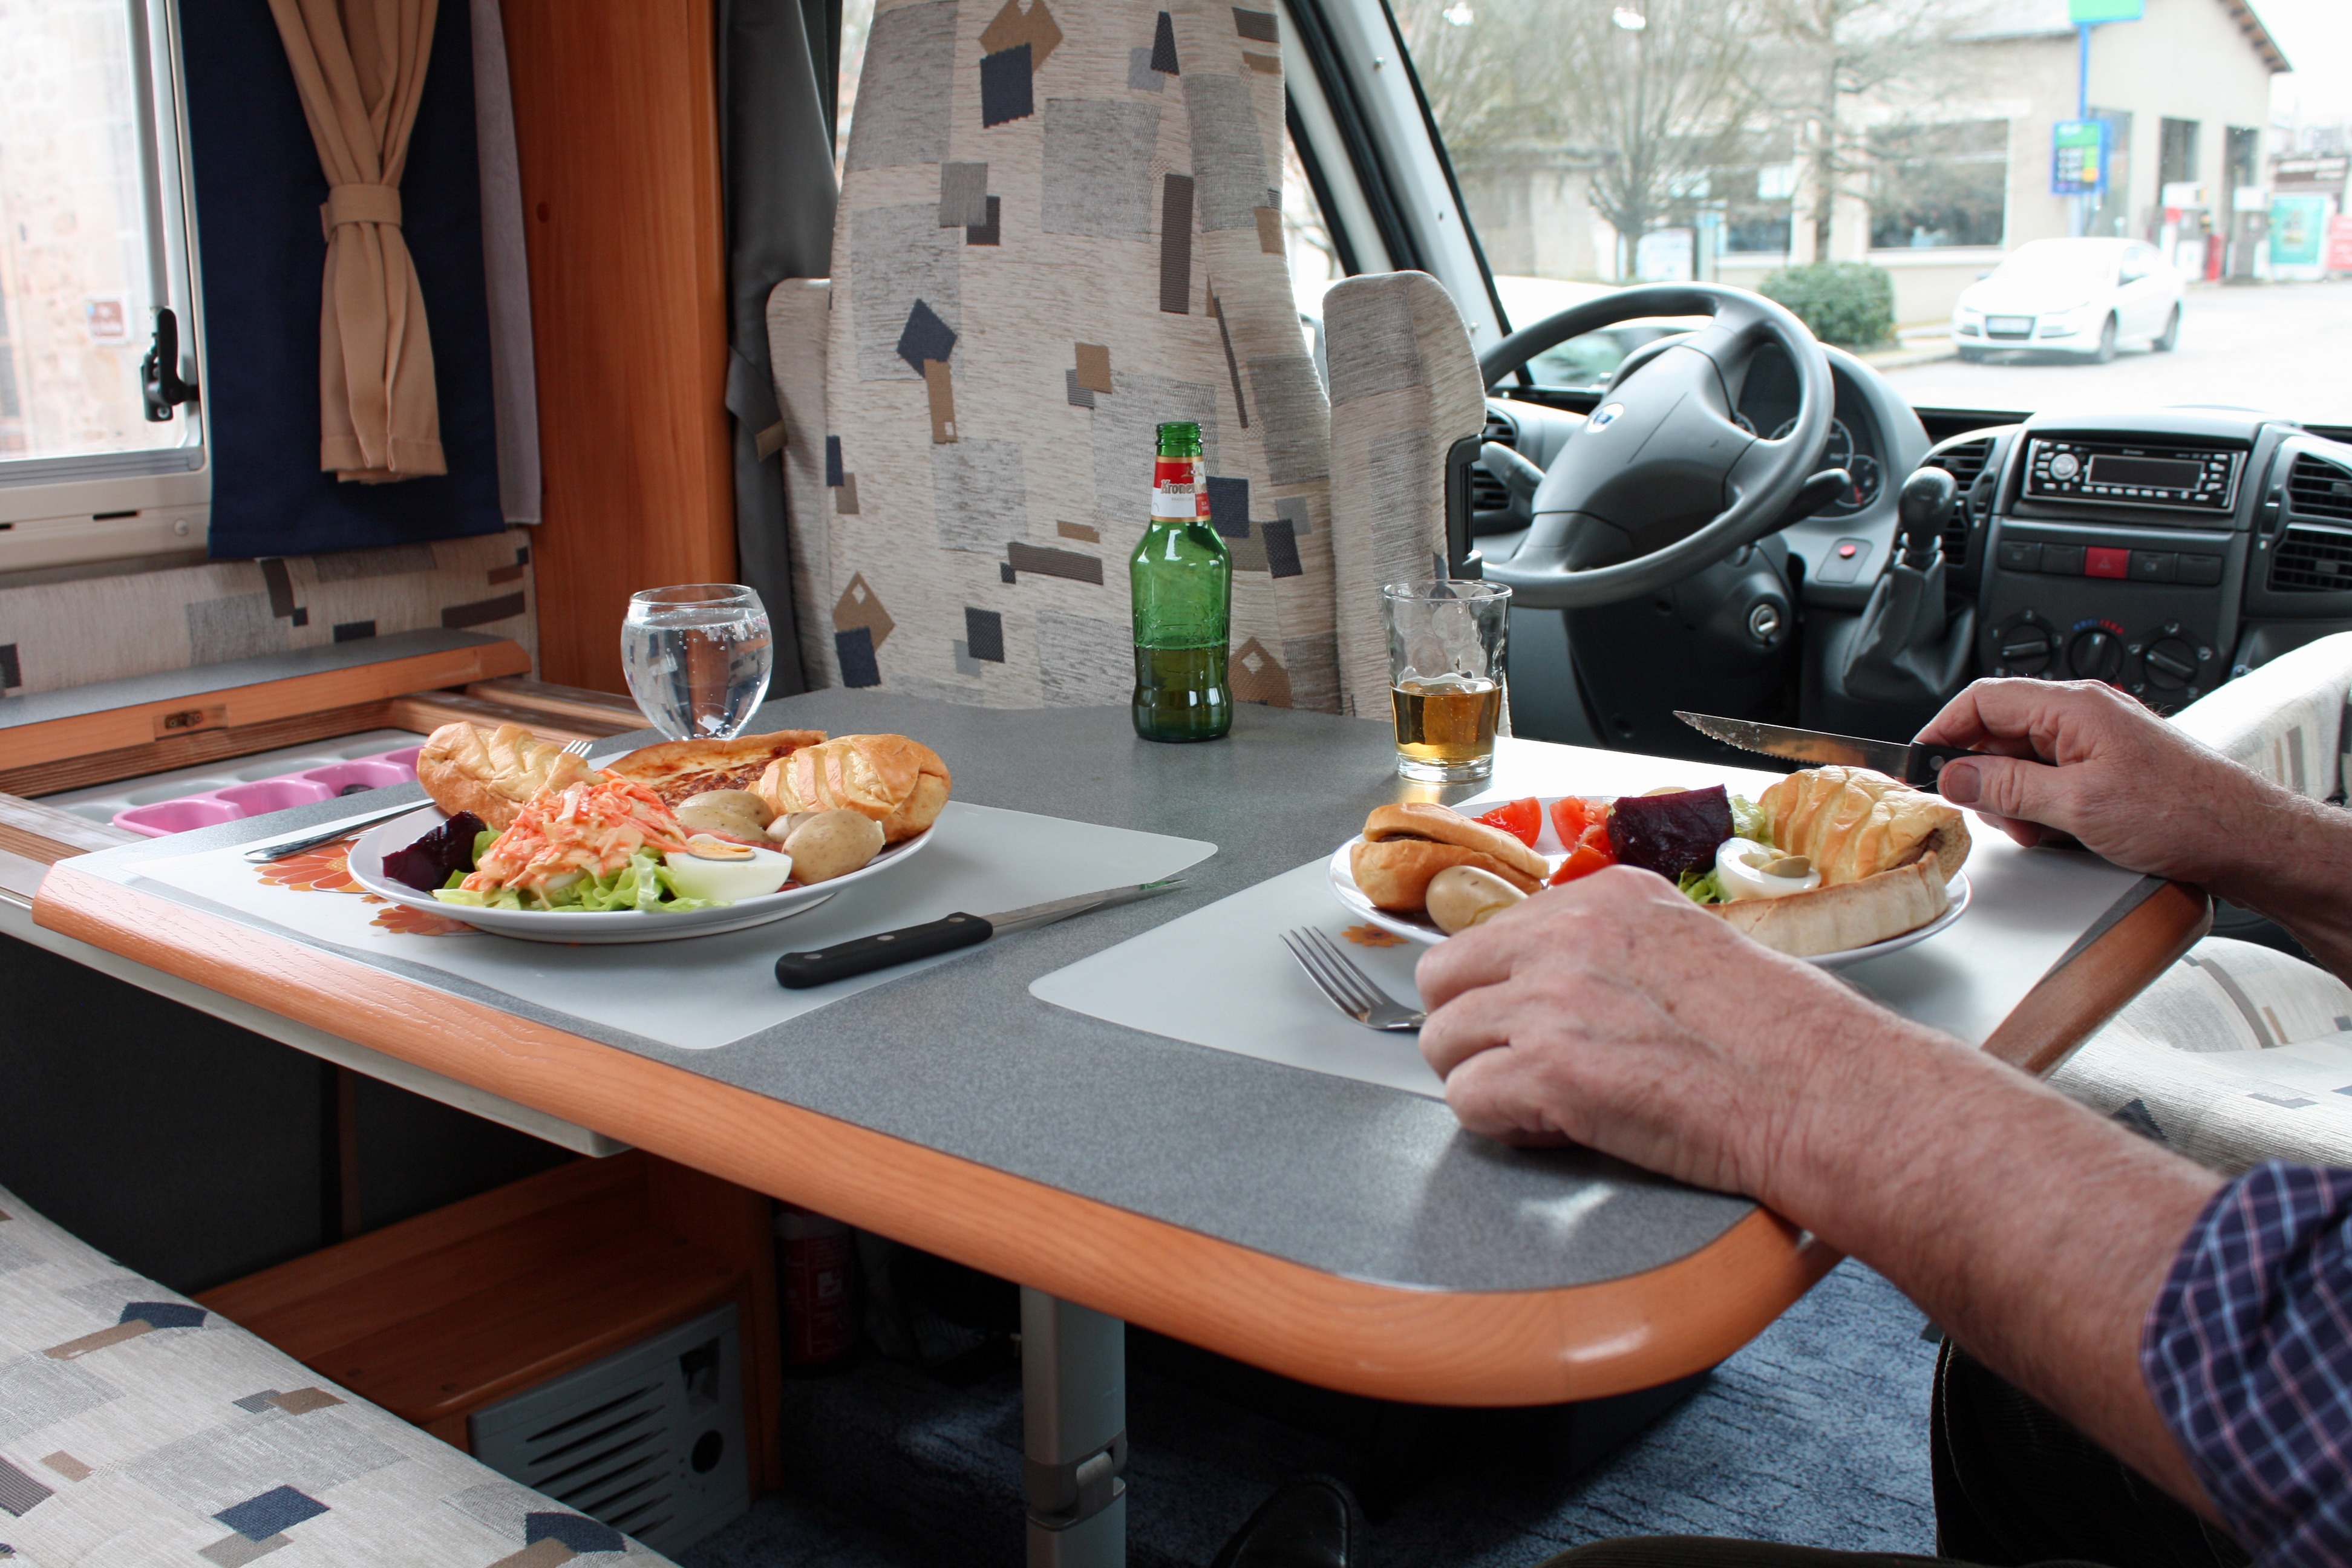
table, restaurant, dish, meal, food, vehicle, room, lunch, cuisine, eating, rv, brunch, recreational vehicle, camper life, camper lunch